Bands of Mercy

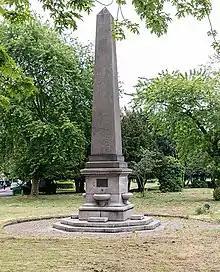
Memorial drinking fountain of Mrs Catherine Smithies of Earlham Grove, Wood Green, founder of the Band of Mercy movement

Modelled after the Band of Hope of the temperance movement, the first Bands of Mercy were created in 1875, by the philanthropist Catherine Smithies in Britain. The first Band of Mercy was formed at the house of Hannah Bevan. The movement had a periodical, "Band of Mercy Advocate" (1879–1934), which was originally edited by Smithies' son Thomas Bywater Smithies. In 1882, the Royal Society for the Prevention of Cruelty to Animals (RSPCA) assumed responsibility for organizing and promoting the Band of Mercy and its publications.